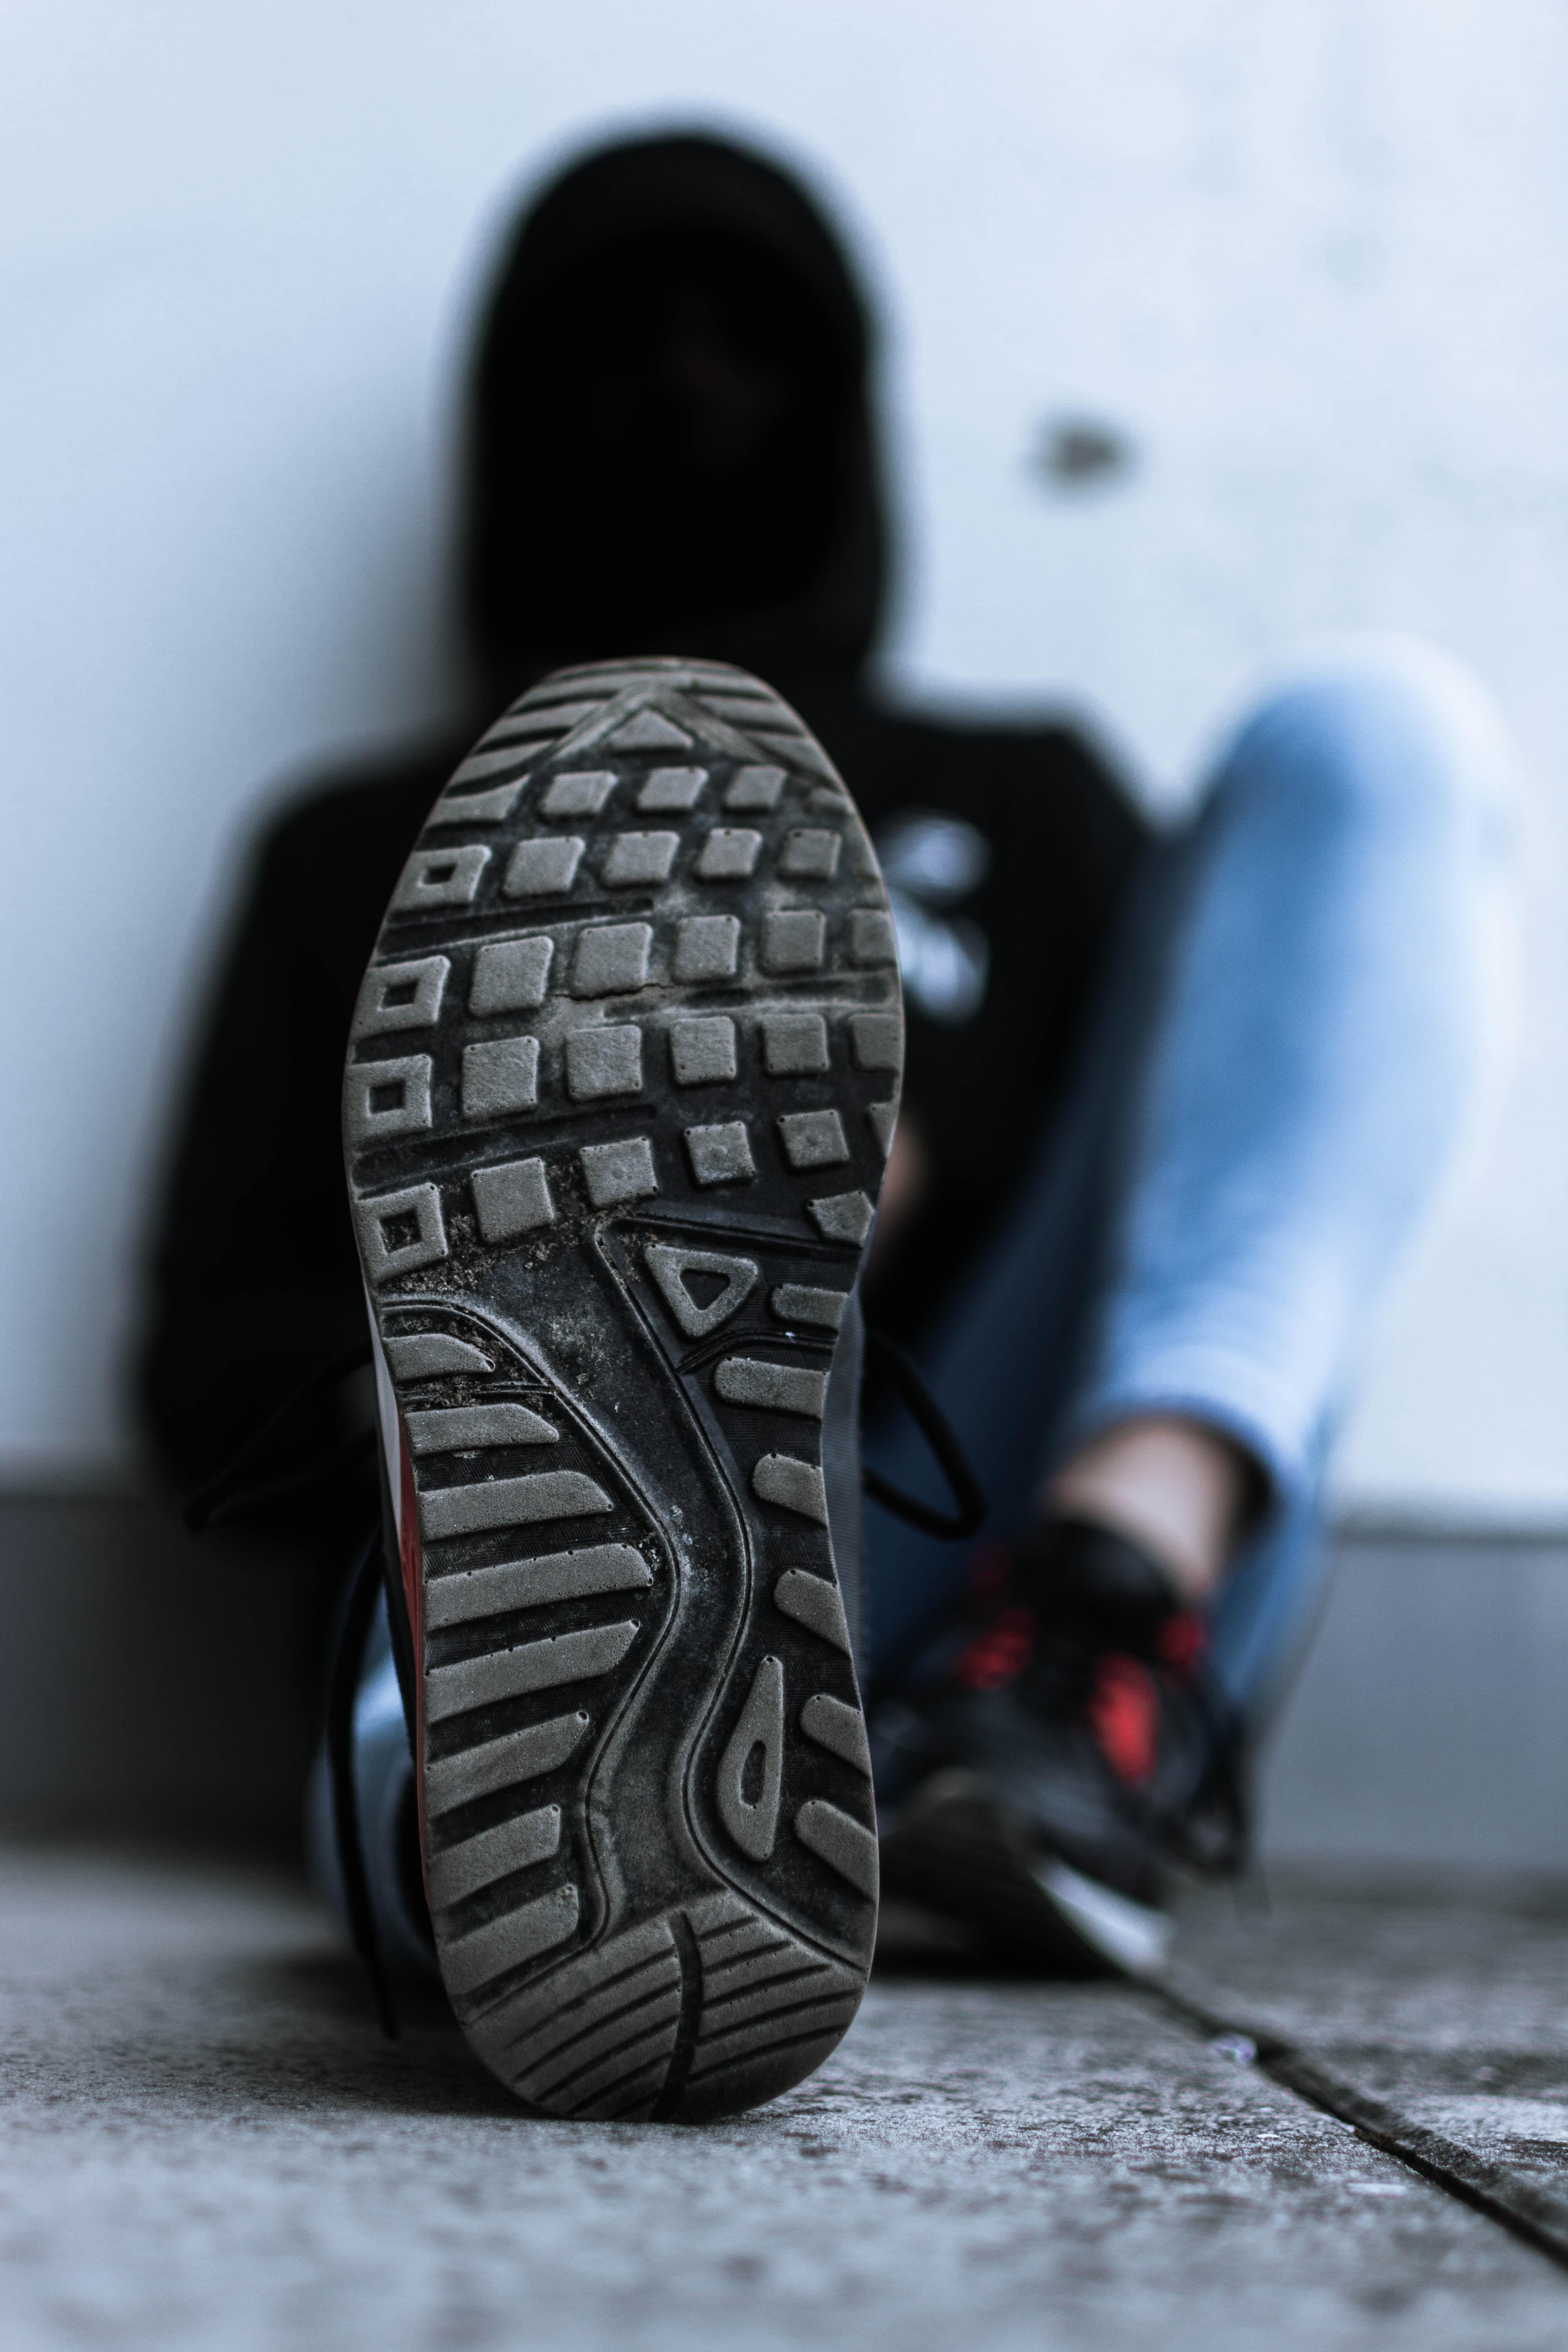
footwear, white, black, shoe, leg, athletic shoe, sneakers, photography, ankle, foot, human leg